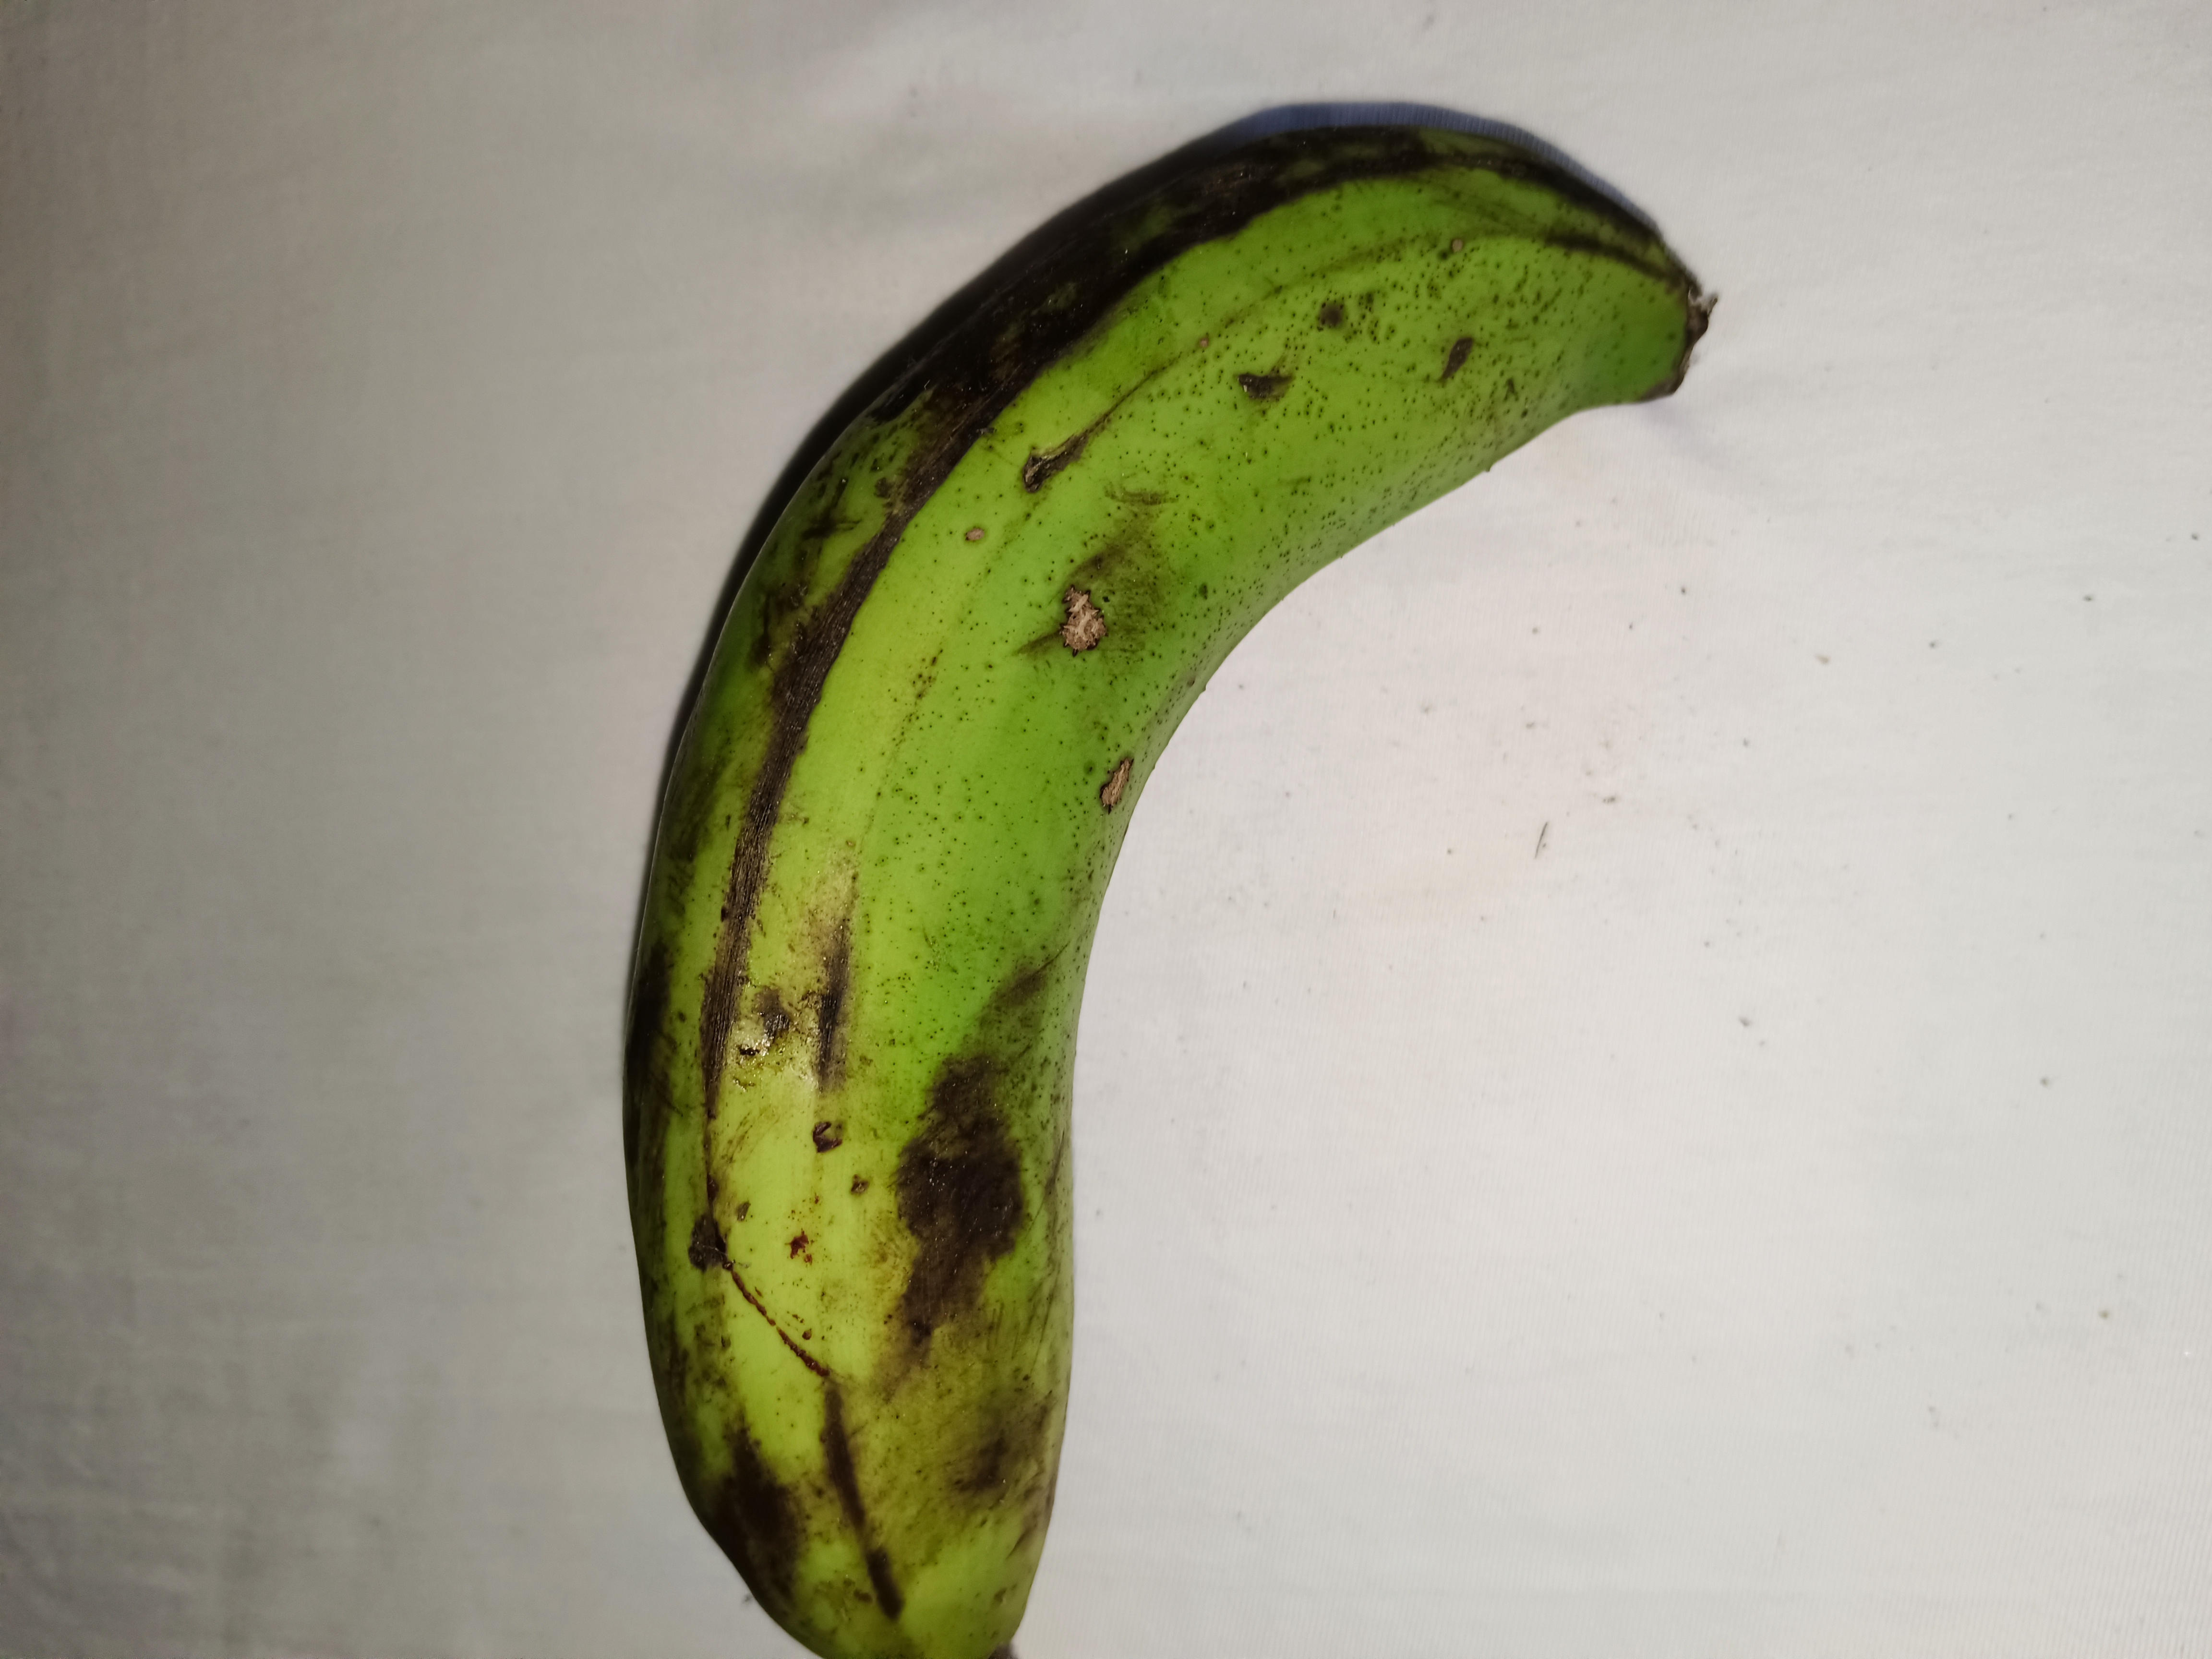
Banana variety: Shagor